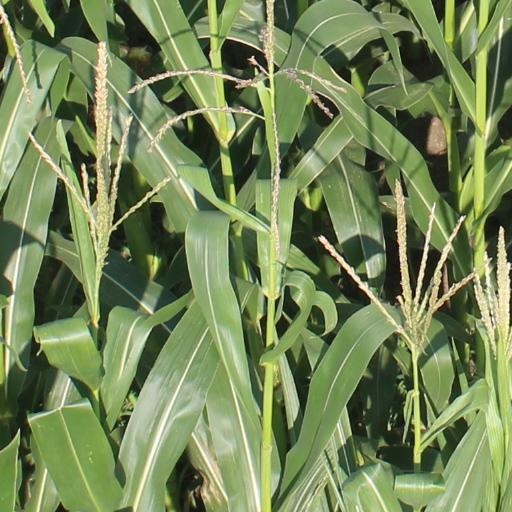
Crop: maize; corn